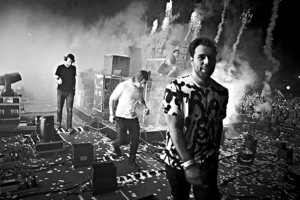
Axwell & Ingrosso
Axwell & Ingrosso er en svensk dj-duo bestående af Axwell og Sebastian Ingrosso. Gruppen blev officielt dannet i 2014 som følge af opløsningen af Swedish House Mafia, hvor Steve Angello var det tredje medlem.